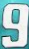
Number: 9